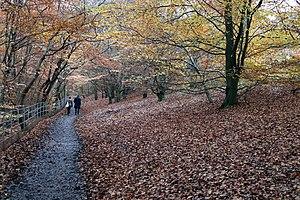
Glasgow est la métropole d’Écosse et la troisième ville du Royaume-Uni. Elle a aussi le statut de council area et de région de lieutenance, après avoir eu celui de district au sein de la région du Strathclyde dont elle est le siège. Elle est située dans l'ouest de la partie centrale des lowlands écossaises. Le gentilé Glaswégien désigne aussi, au singulier, le dialecte local.